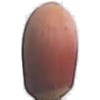
Label: Hazelnut 1